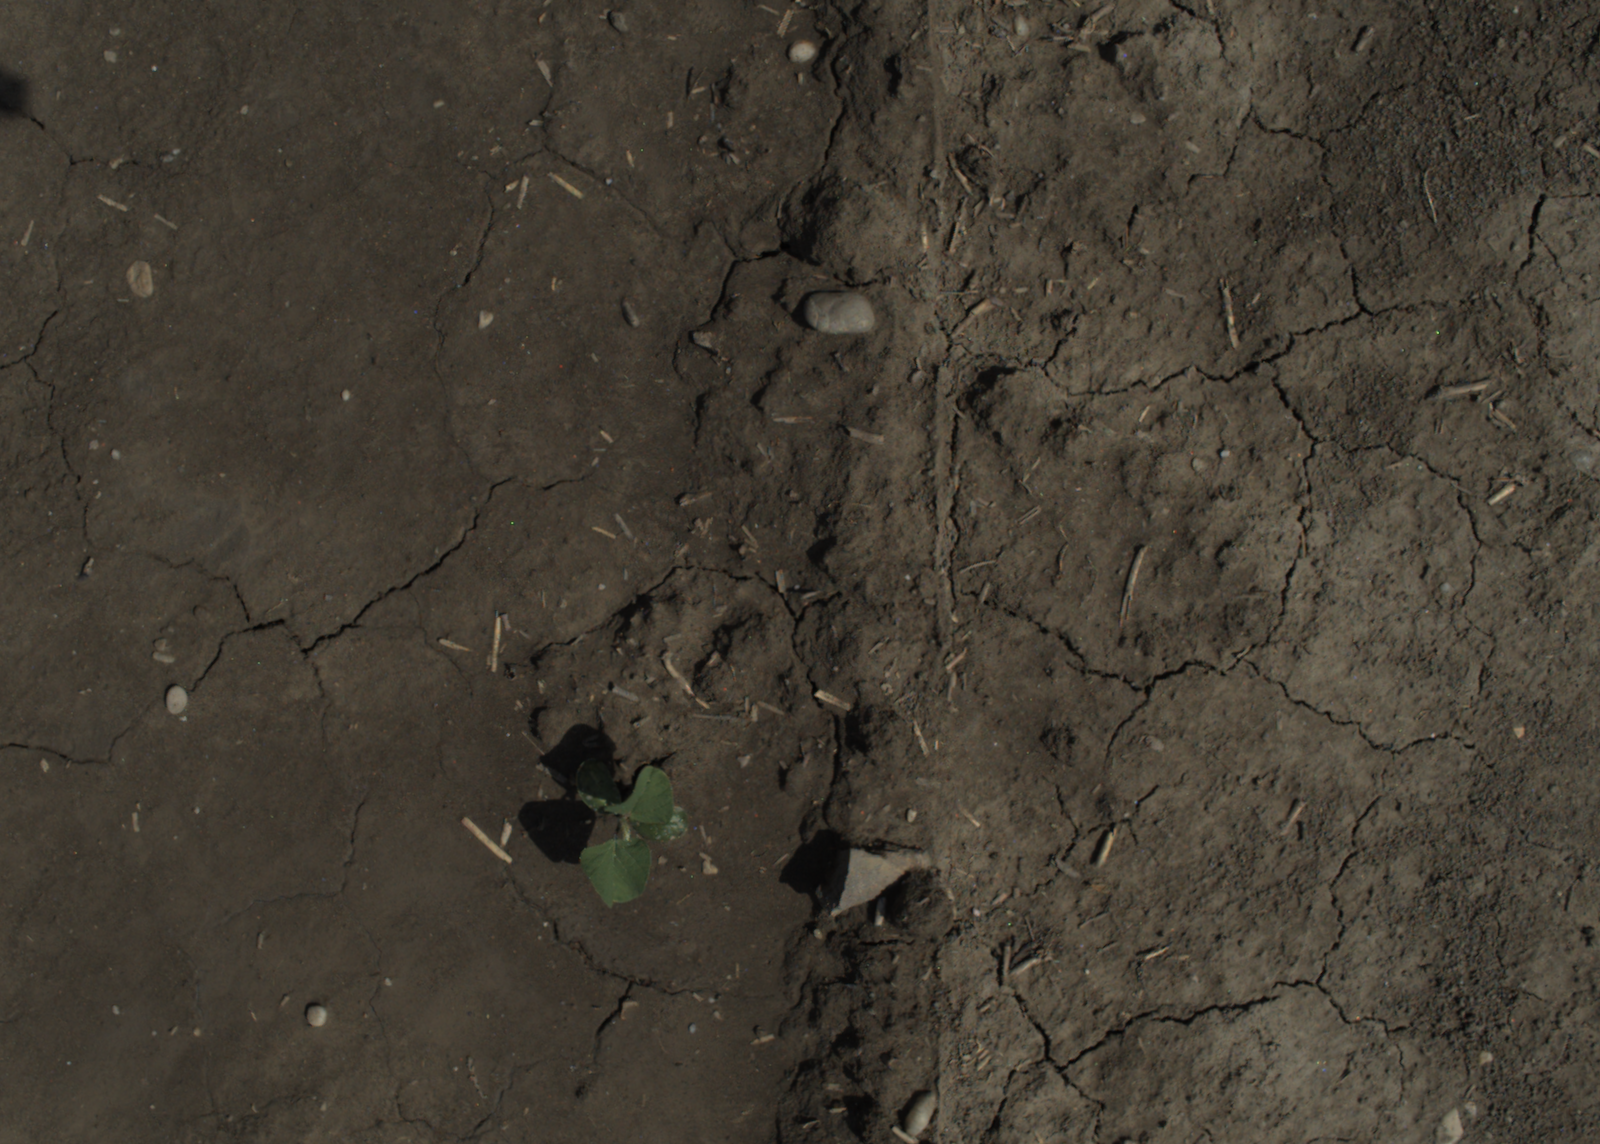
Capture date: 29.06.2021 11:27:52
Weather: sunny
Wind: strong
Seeding date: 08.06.2021
Plant canopy height (mm): 962